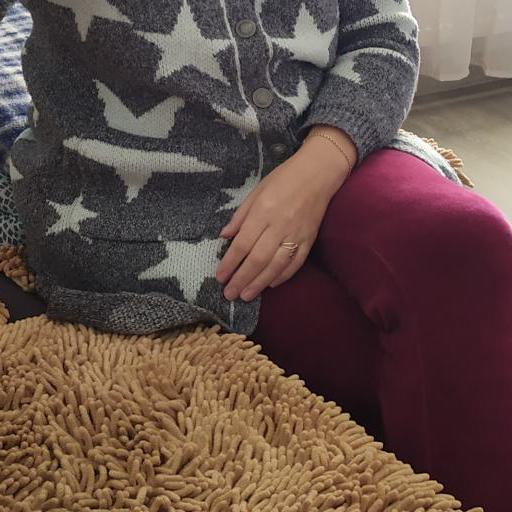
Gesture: no_gesture